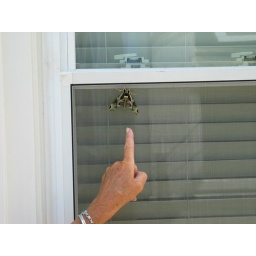
Pandora Sphinx moth - at beach house in Manasquan, NJ